Joe McIntosh

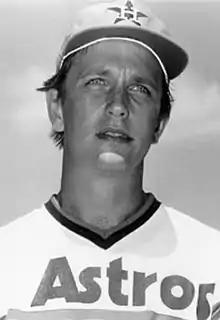
McIntosh in 1976

Joseph Anthony McIntosh (born August 4, 1951) is a former Major League Baseball pitcher.